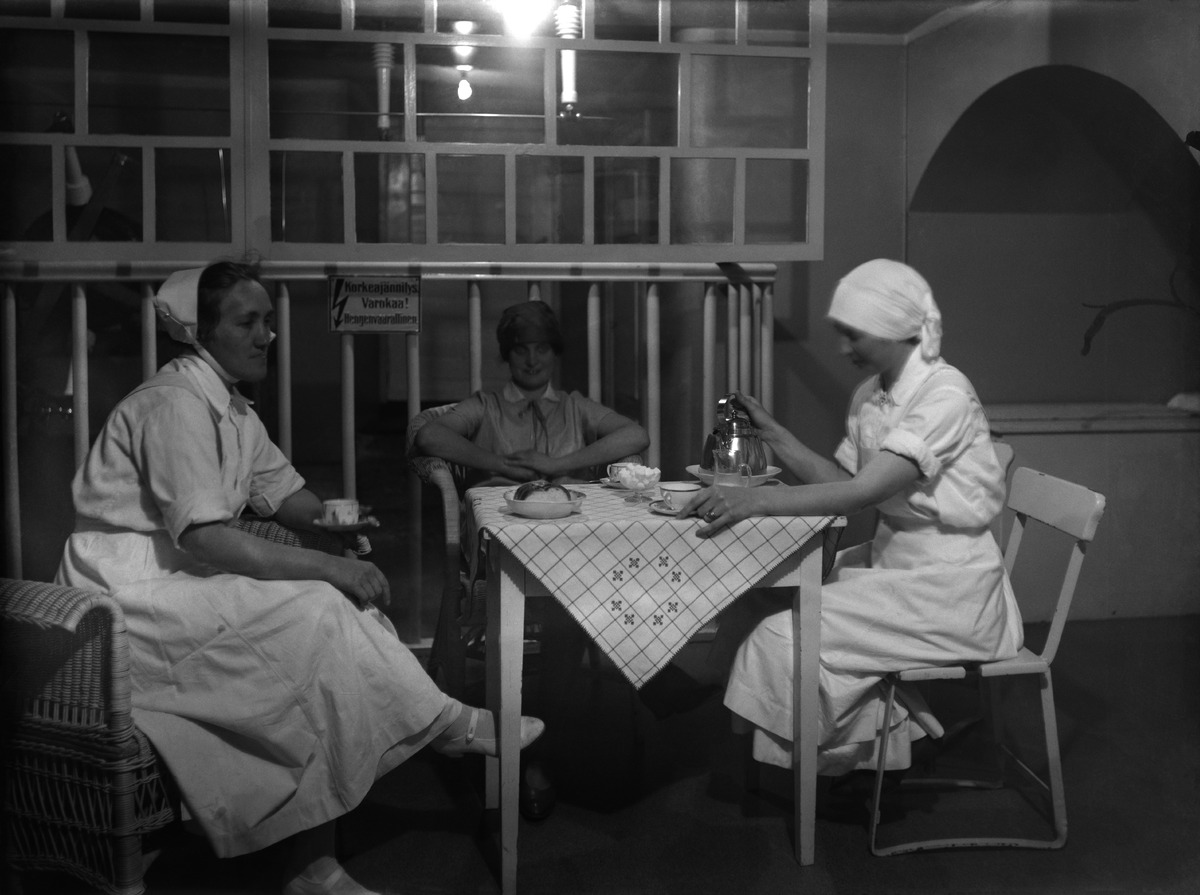
Sairaalan henkilökuntaa kahvitauolla Pietarinkatu 24:ssä sijainneessa Eskelinin sairaalassa (1905-1919), sittemmin Sanitas-sairaala (1919-1940)
sisällön kuvaus: Sairaalan henkilökuntaa kahvitauolla Pietarinkatu 24:ssä sijainneessa Eskelinin sairaalassa (1905-1919), sittemmin Sanitas-sairaala (1919-1940). Tarjolla on pannukahvia ja pitkopullaa. Taustalla on varoituskyltti "Korkeajännitys Varokaa!"

Hoitajien

työasuun kuuluu valkoisten esiliinojen ja mekkojen ohella isolla rusetilla kiinnitetyt hilkat ja soljet paidan ylimmän napin

kohdalla. mustavalkoinen
Ajankohta: kuvausaika 1900 - 1920 n.
Paikka: Suomi, Uusimaa, Helsinki, Ullanlinna Helsinki, Pietarinkatu 24
Aiheet: terveydenhuolto, terveydenhuollon ammatit, sairaalan henkilöstö, hoitajat, sairaalat, työvaatteet, päähineet, korut, soljet, sisustus, kalusteet, kahvittelu, kahvitilaisuudet, tauot, taukotilat